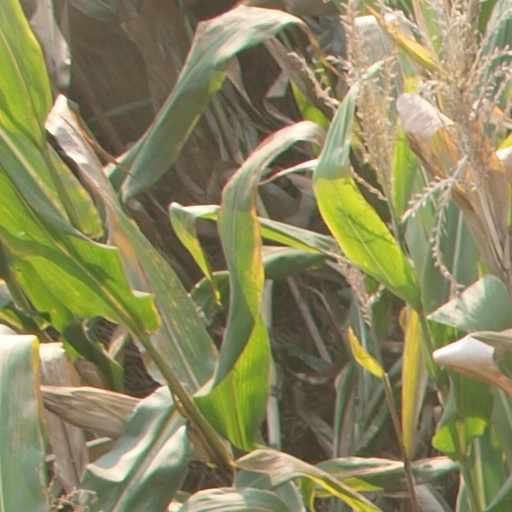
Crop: maize; corn